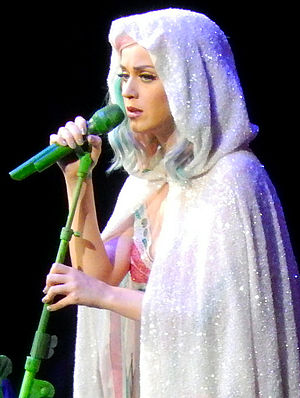
Katy Perry / Tidlige liv og karriere / 2013–: Prism og Super Bowl XLIX halvleg show
Perry optræder på hendes The Prismatic World Tour i juli 2014
Katheryn Elizabeth Hudson, bedre kendt som Katy Perry, er en amerikansk singer-songwriter, gospelsangerinde og skuespillerinde. Hun blev født i Santa Barbara, Californien og voksede op med kristne præster som forældre. Hun lyttede derfor til gospelmusik gennem sin opvækst, hvor hun også sang i den lokale kirke. Efter at have opnået et GED gennem hendes første år i high school, begyndte hun at forfølge en karriere indenfor musik. Som Katy Hudson udgav hun et album med titlen Katy Hudson i 2001, der ikke havde succes. Senere indspillede hun The Matrix med produktionsteamet The Matrix og færdiggjorde størstedelen af et solo-album fra 2004 til 2005, der dog aldrig blev udgivet. Perry er den første kvindelige kunstner med seks top-fem hits på Billboard Hot 100 på et år.